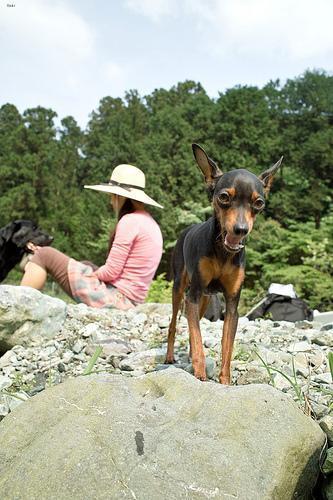
miniature pinscher